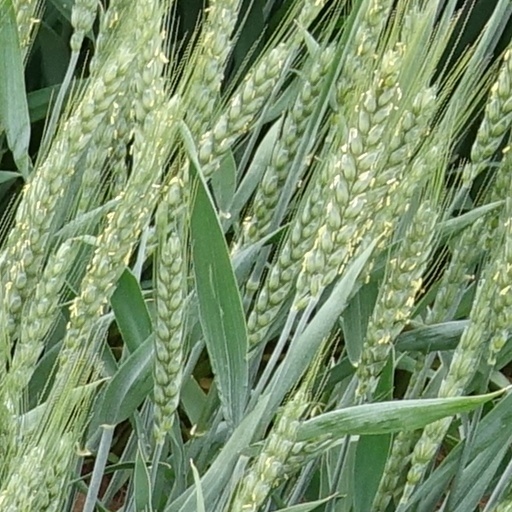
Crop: wheat